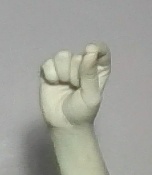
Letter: fa